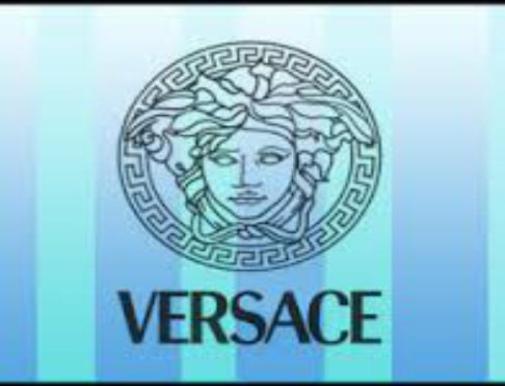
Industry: Clothes